Polo shirt

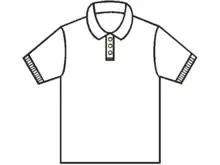
Polo shirt outline

A polo shirt, tennis shirt, golf shirt, or chukker shirt is a form of shirt with a collar. Polo shirts are usually short sleeved but can be long; they were used by polo players originally in British India in 1859 and in Great Britain during the 1920s.